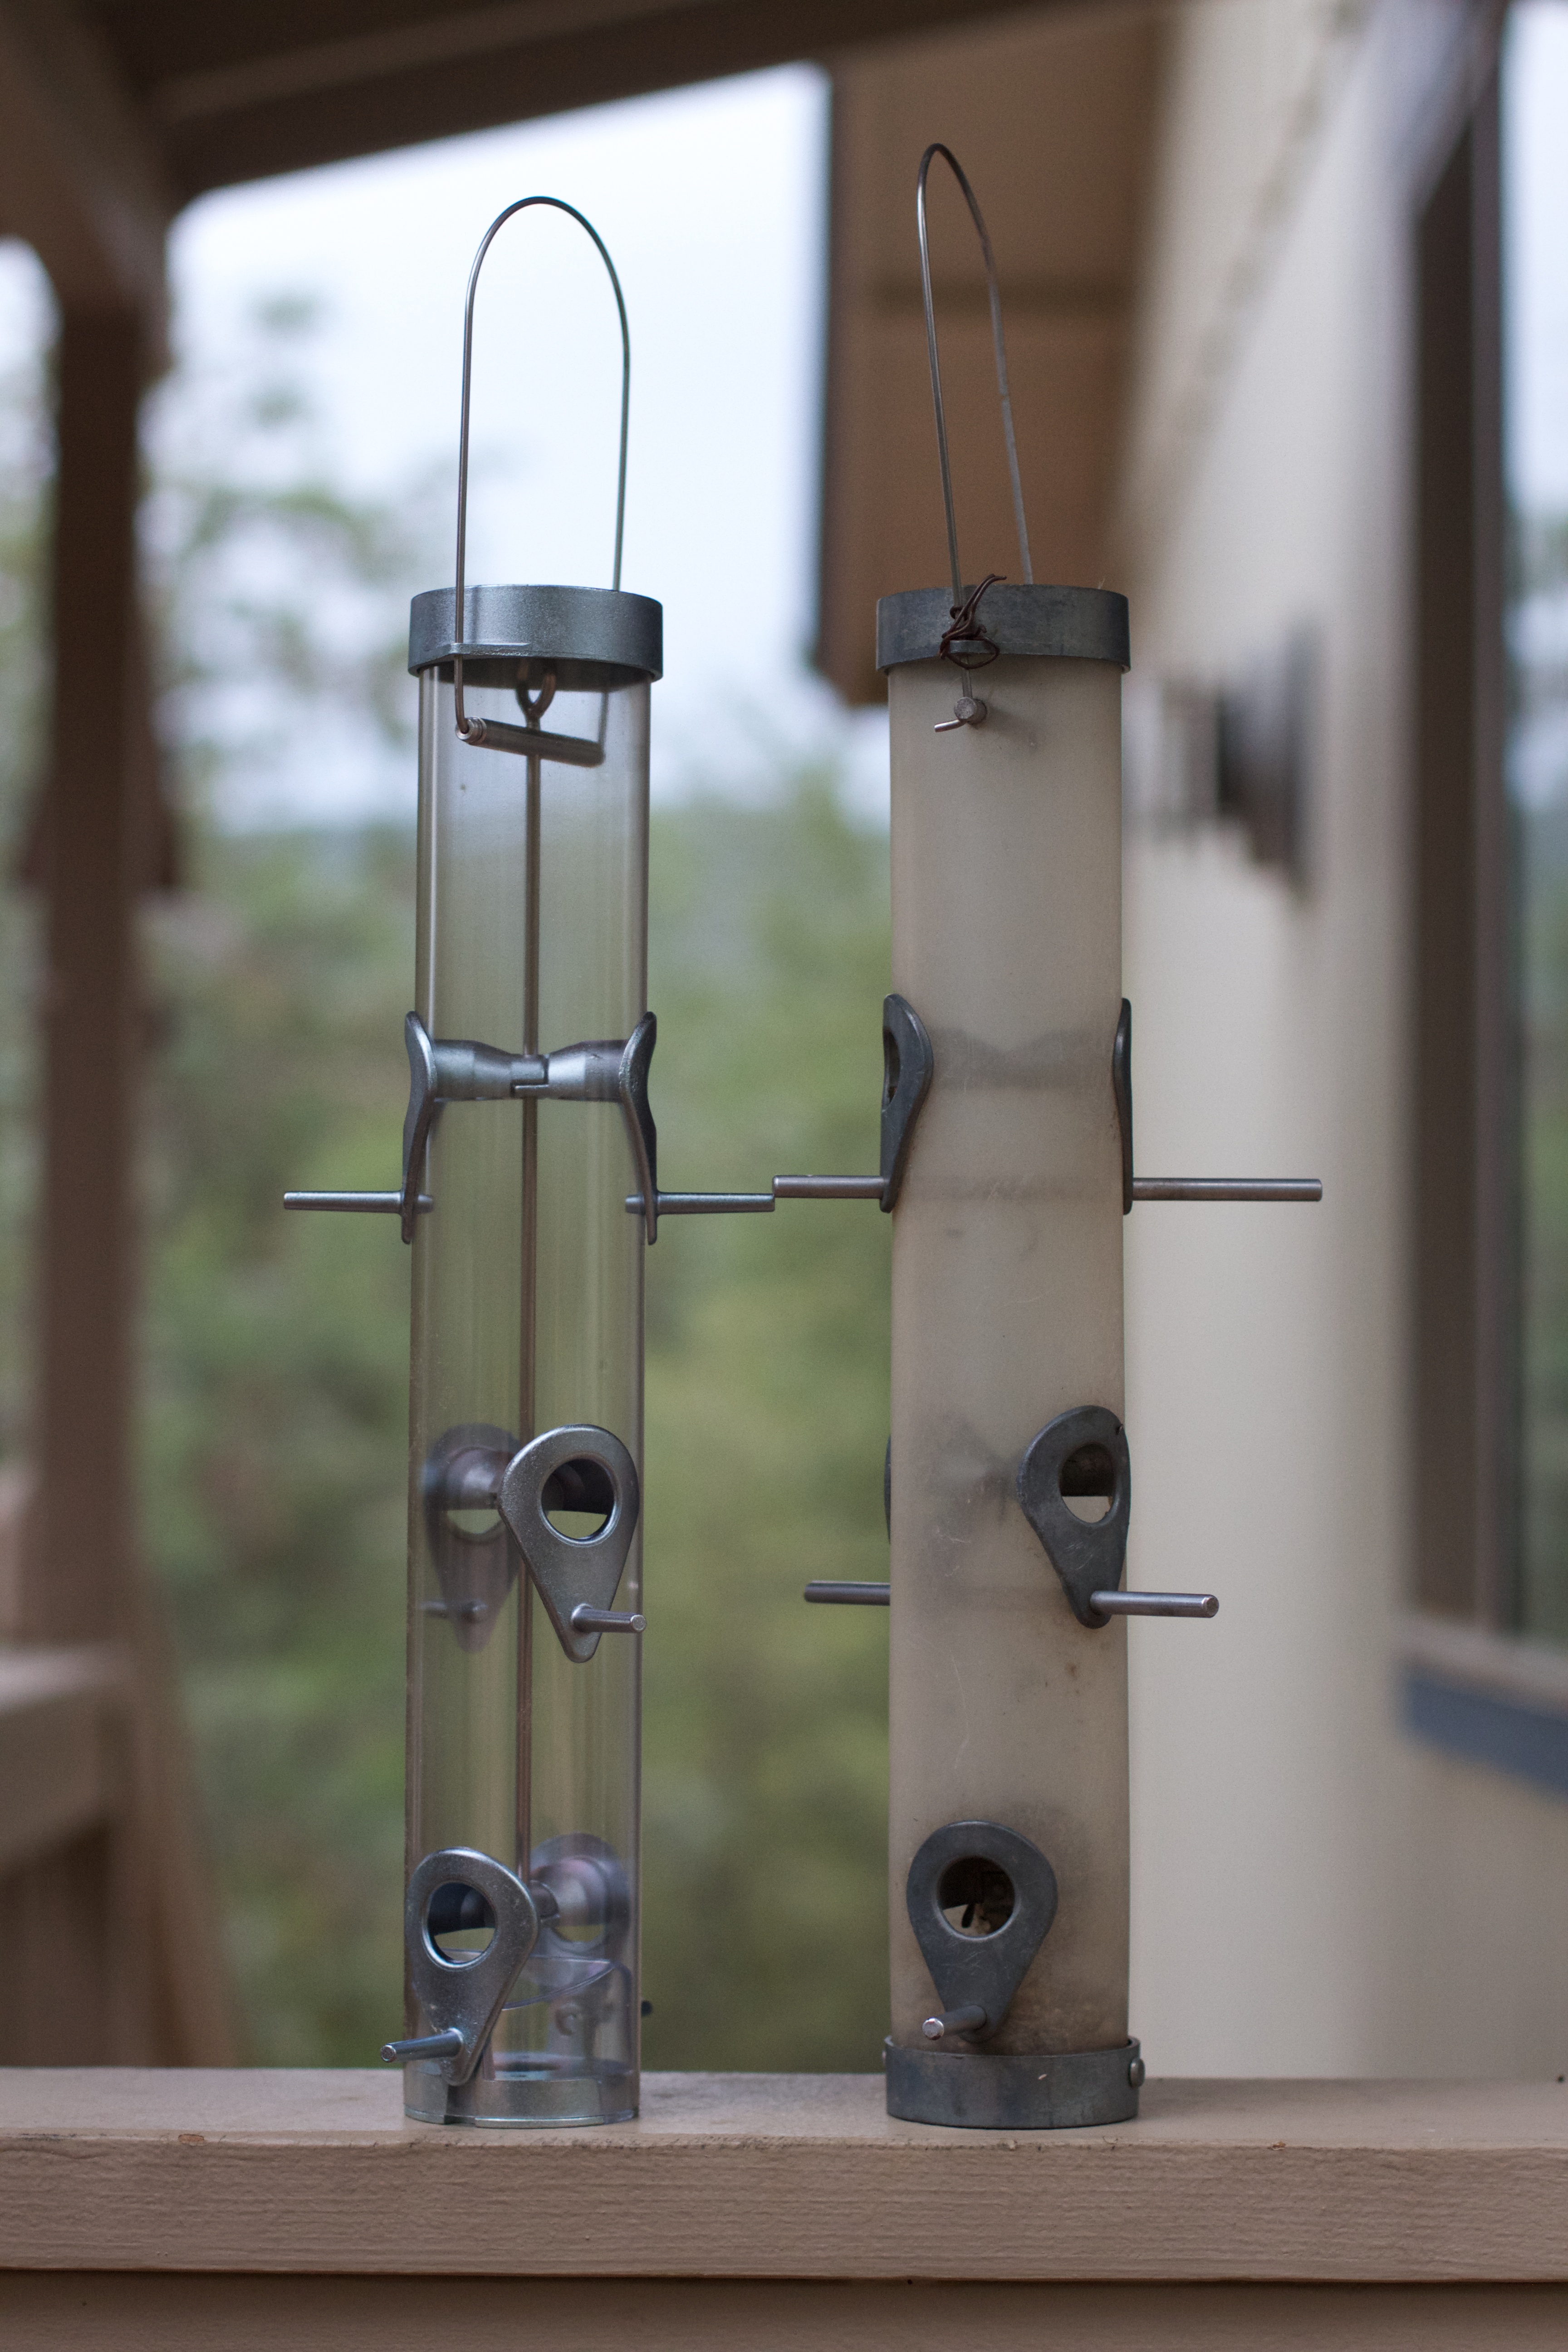
wood, column, shelf, furniture, lighting, interior design, light fixture, man made object